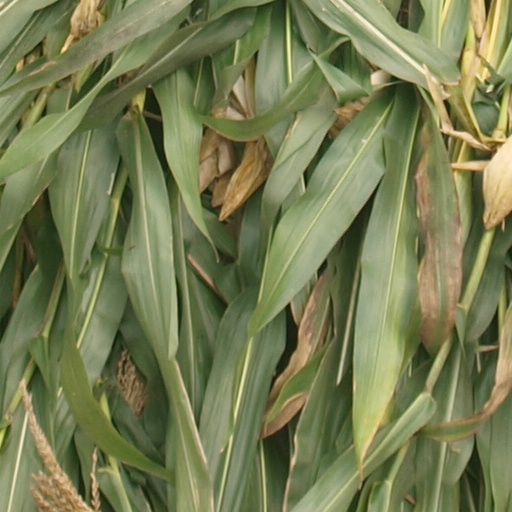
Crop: maize; corn